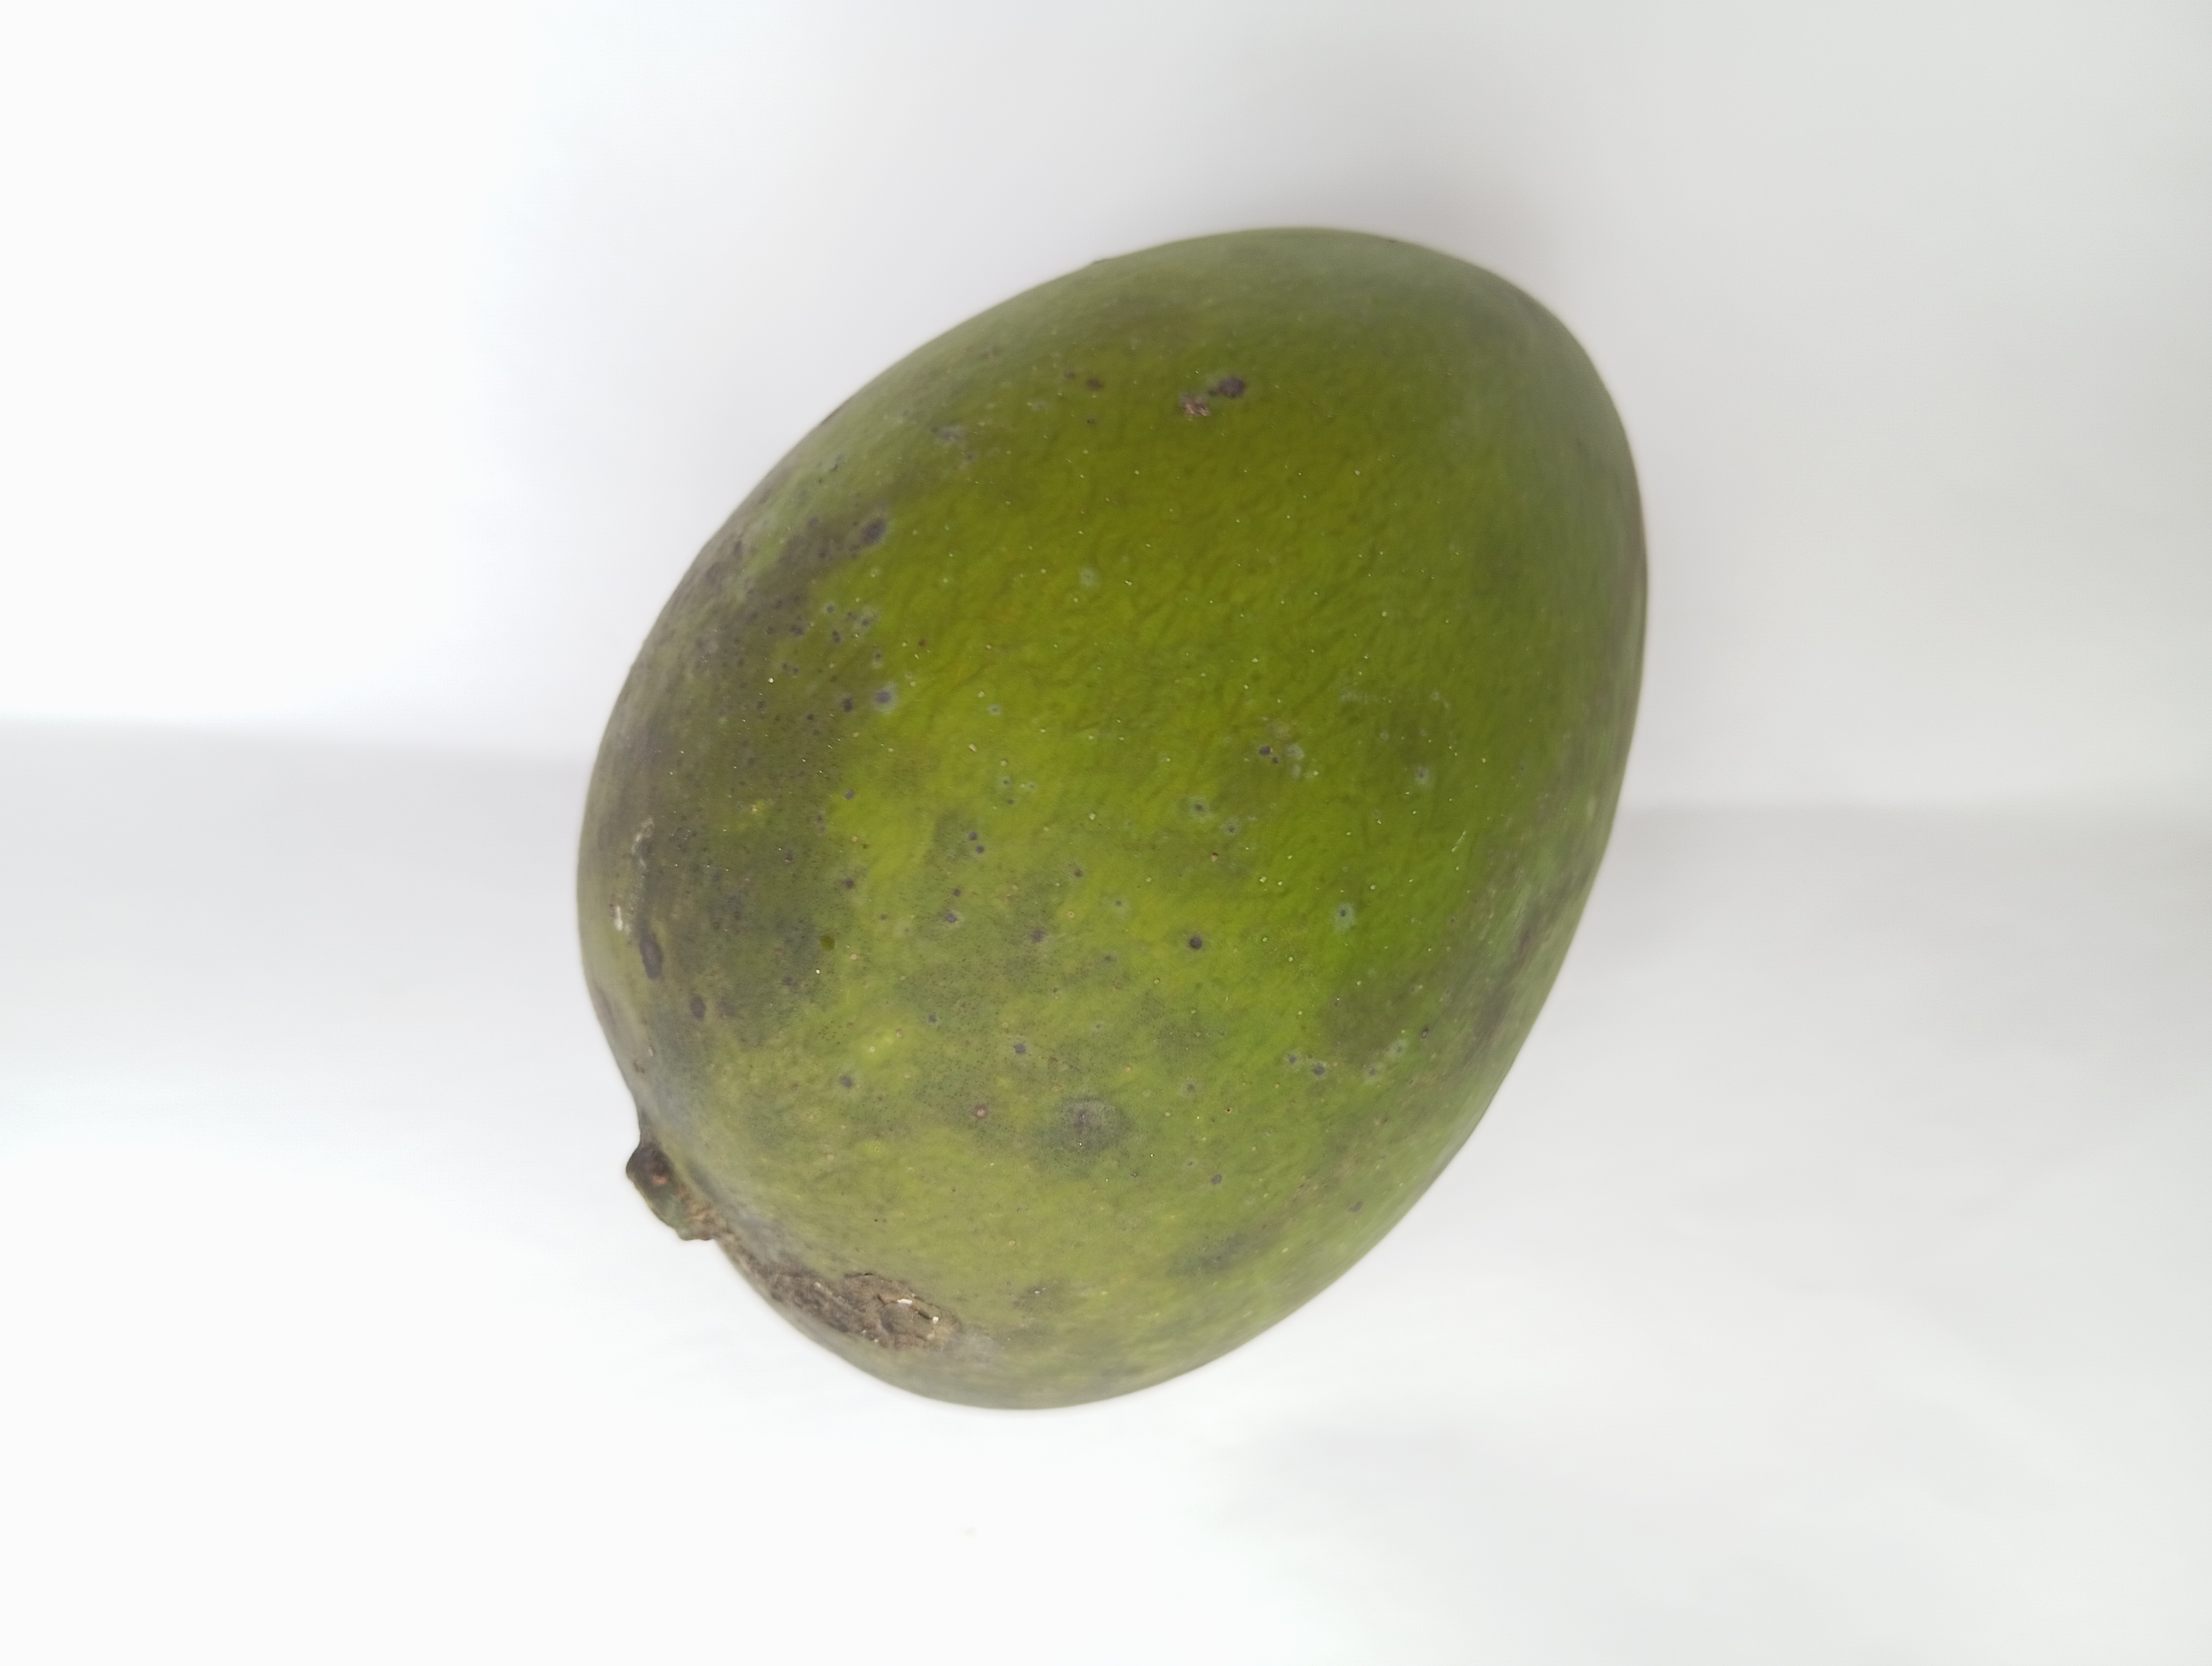
Mango variety: Harivanga